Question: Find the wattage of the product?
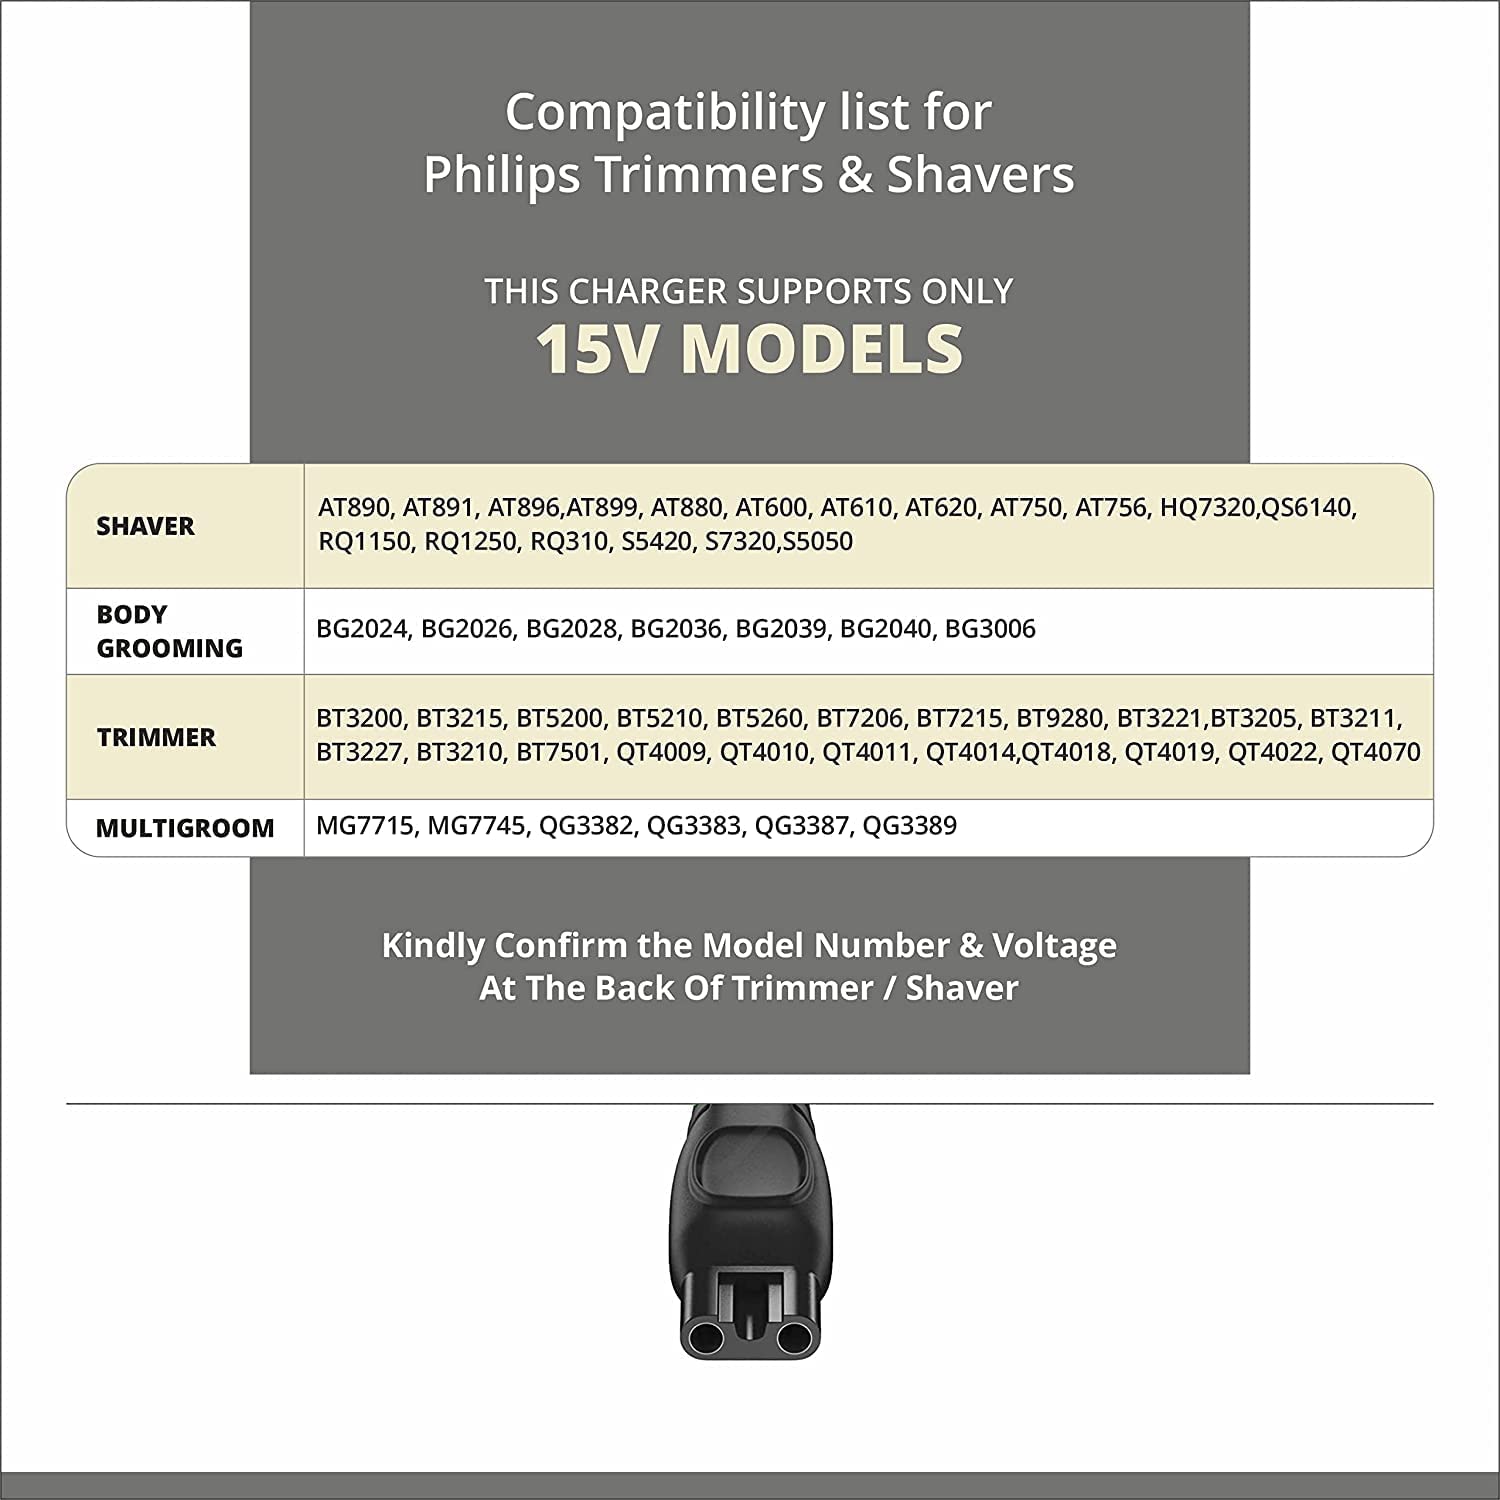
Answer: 750.0 watt